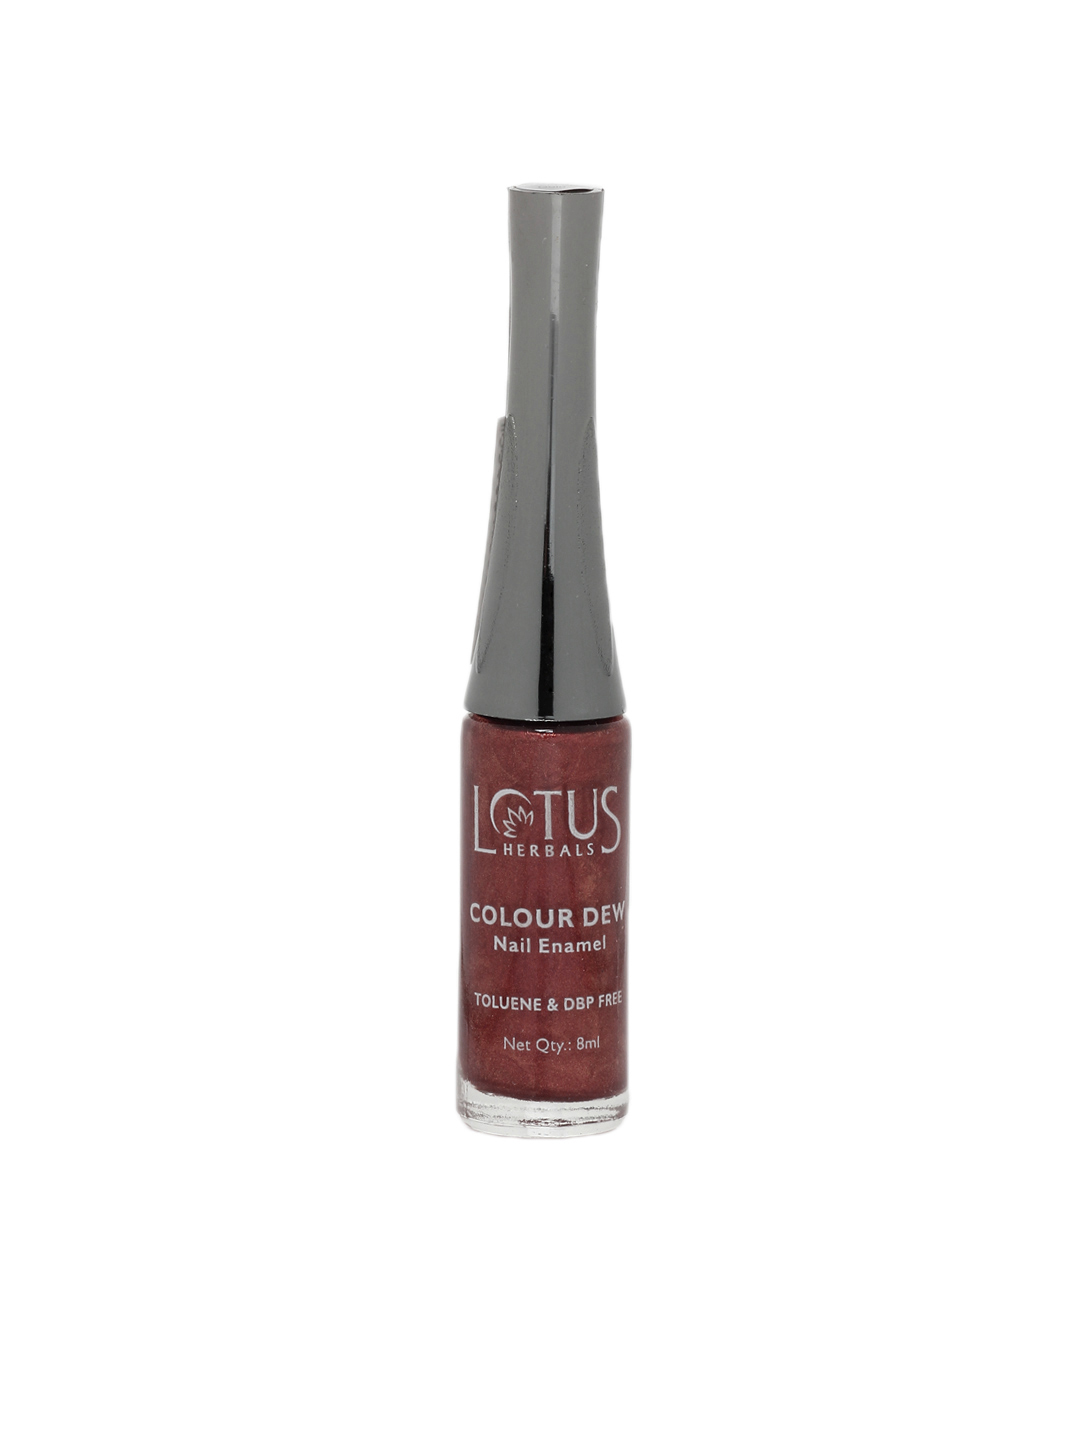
Lotus Herbals Rich Auburn Nail Polish 971
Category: Personal Care / Nails / Nail Polish
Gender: Women
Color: Copper
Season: Spring 2017
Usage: Casual